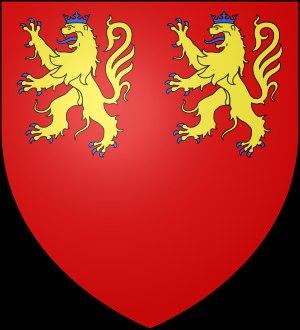
Le blasonnement de la Dordogne est, de gueules aux trois lions d'or couronnés, armés et lampassés d'azur.